Chittor Fort

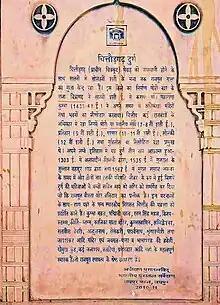

Chittorgarh ("garh" means fort) was originally called Chitrakut. It was constructed by the Mori ruler Chitrangada Mori. According to one legend, the name of the fort is derived from its builder. Several small Buddhist stupas dated to 9th century based on the script were found at the edge of Jaimal Patta lake.